History of Germany

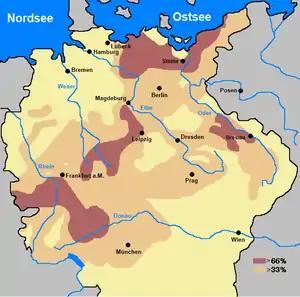
Population decline in the empire as a consequence of the Thirty Years' War

The Protestant Reformation was the first successful challenge to the Catholic Church and began in 1521 as Luther was outlawed at the Diet of Worms after his refusal to repent. The ideas of the reformation spread rapidly, as the new technology of the modern printing press ensured cheap mass copies and distribution of the theses and helped by the Emperor Charles V's wars with France and the Turks. Hiding in the Wartburg Castle, Luther translated the Bible into German, thereby greatly contributing to the establishment of the modern German language. This is highlighted by the fact that Luther spoke only a local dialect of minor importance during that time. After the publication of his Bible, his dialect suppressed others and constitutes to a great extent what is now modern German. With the protestation of the Lutheran princes at the Imperial Diet of Speyer in 1529 and the acceptance and adoption of the Lutheran Augsburg Confession by the Lutheran princes beginning in 1530, the separate Lutheran church was established.